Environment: real
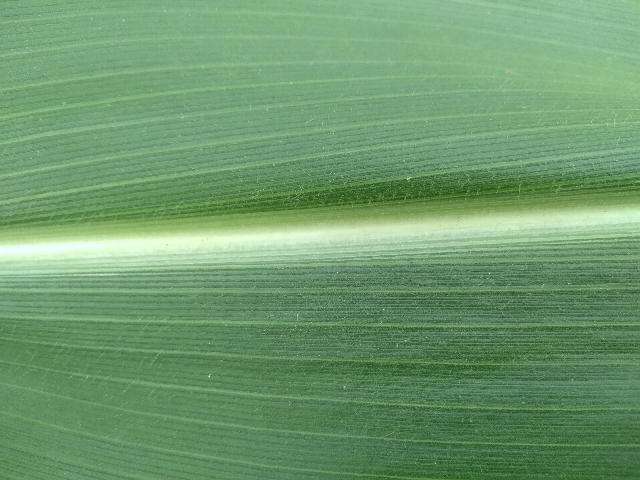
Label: healthy